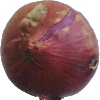
Label: Onion Red 1